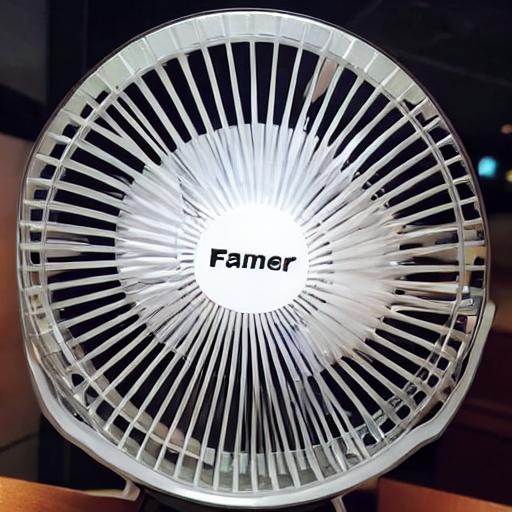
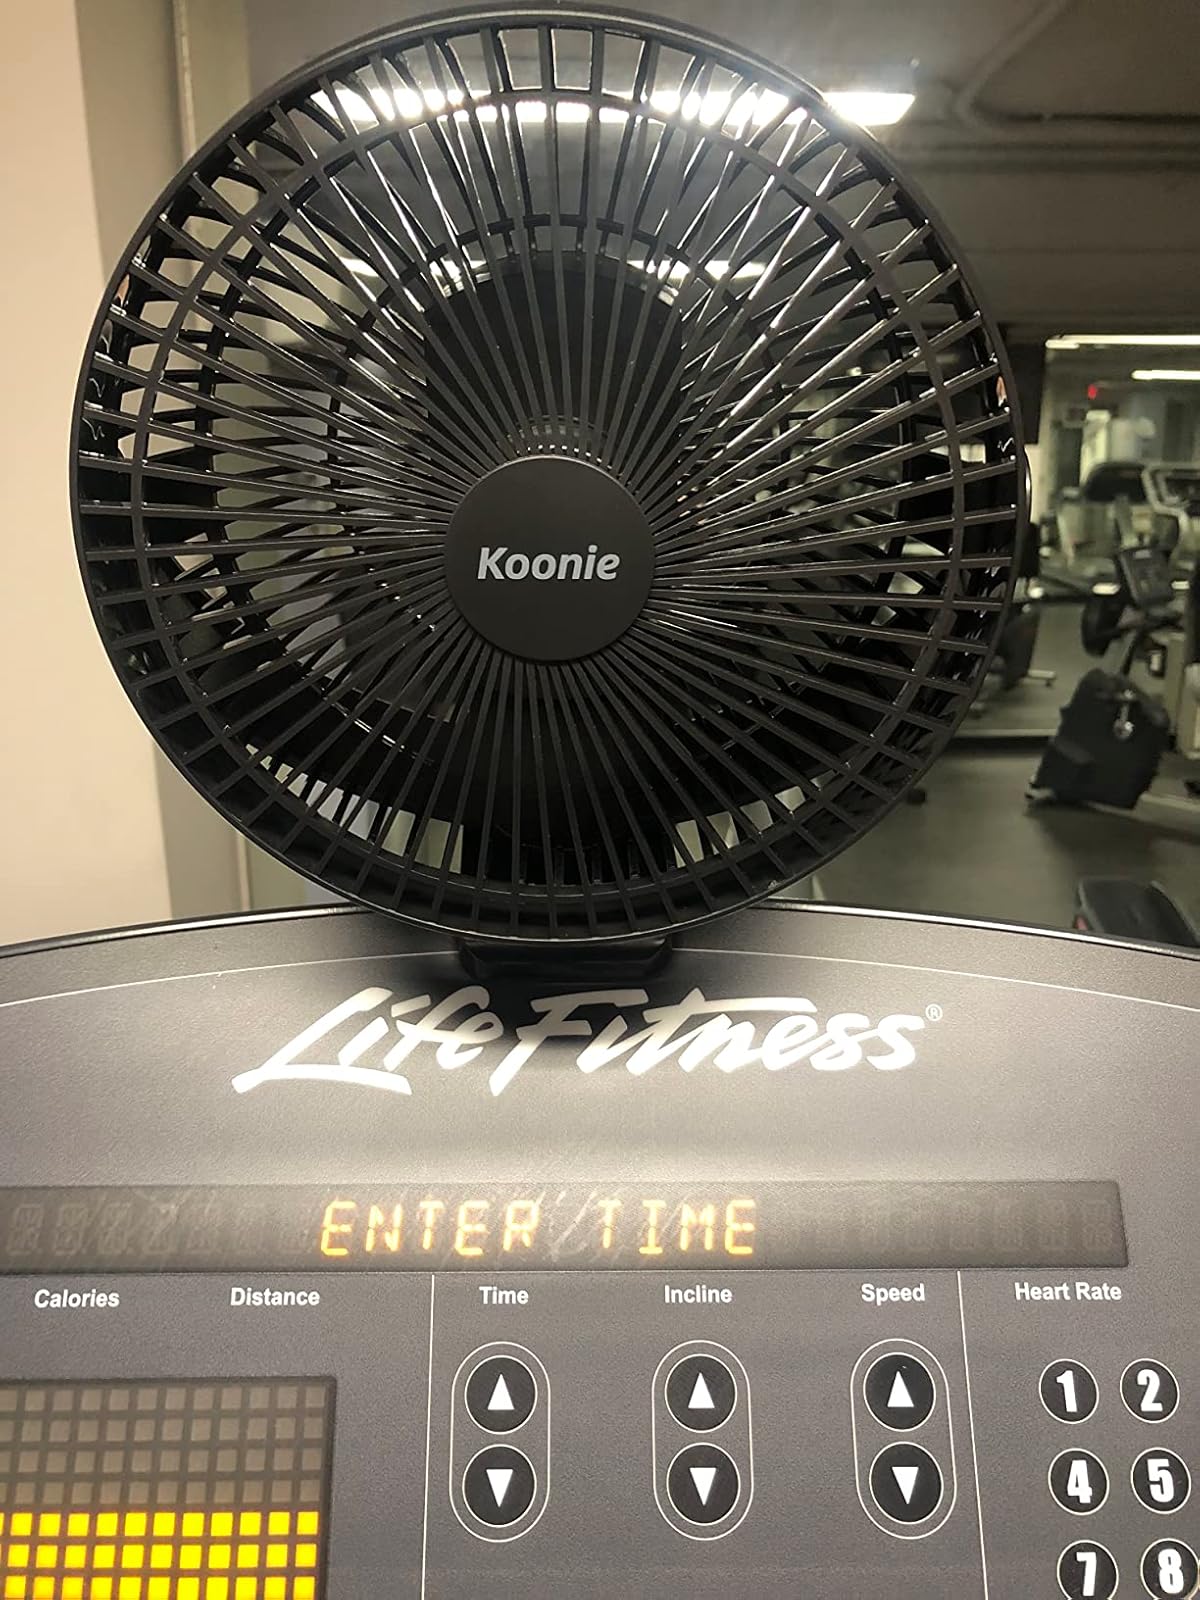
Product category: fan
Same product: no